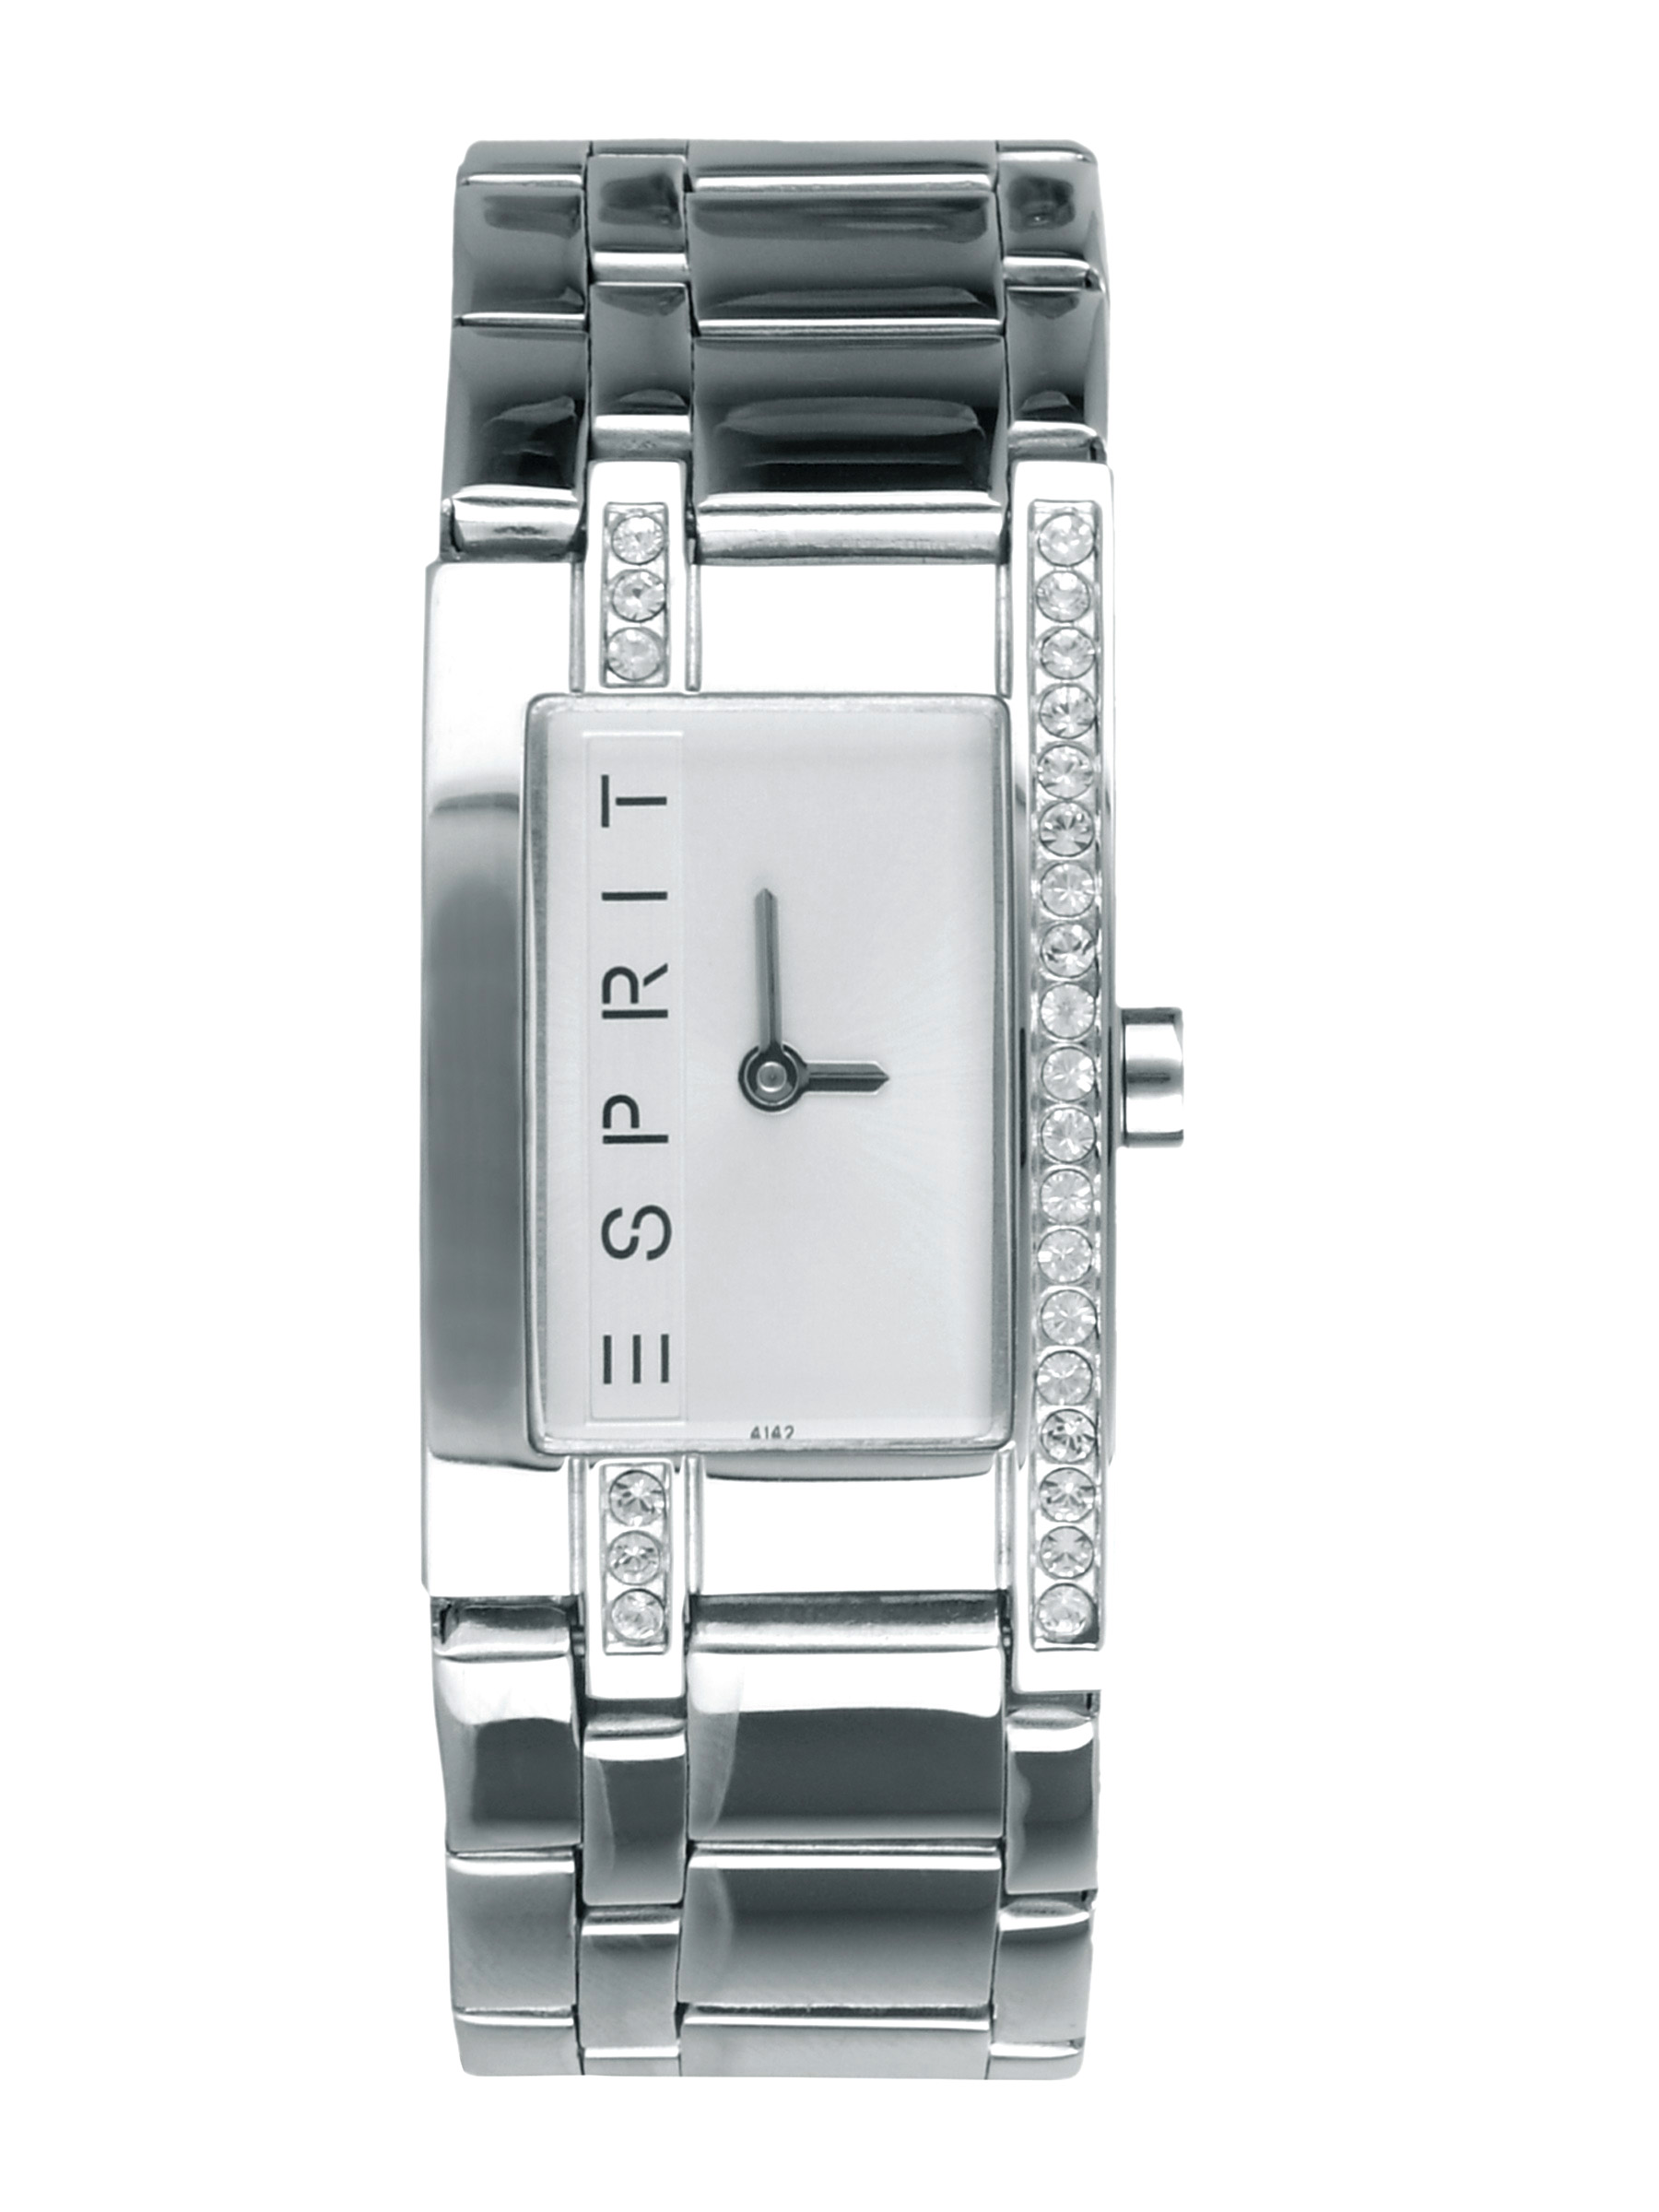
Esprit Women Silver Houston Steel Watches
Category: Accessories / Watches / Watches
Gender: Women
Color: Steel
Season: Winter 2016
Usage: Casual